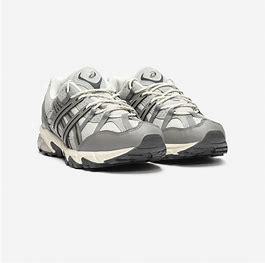
Brand: Asics
Model: Gel Sonoma 15 50